1980s in Bangladesh

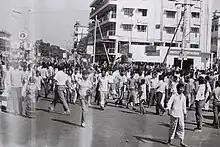
Protest for democracy in Dhaka in 1987

In July 1987, however, after the government hastily pushed through a controversial legislative bill to include military representation on local administrative councils, the opposition walked out of Parliament. Passage of the bill helped spark an opposition movement that quickly gathered momentum, uniting Bangladesh's opposition parties for the first time. The government began to arrest scores of opposition activists under the country's Special Powers Act of 1974. Despite these arrests, opposition parties continued to organise protest marches and nationwide strikes. After declaring a state of emergency, Ershad dissolved Parliament and scheduled fresh elections for March 1988.